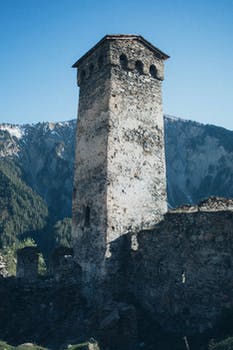
Label: No Watermark